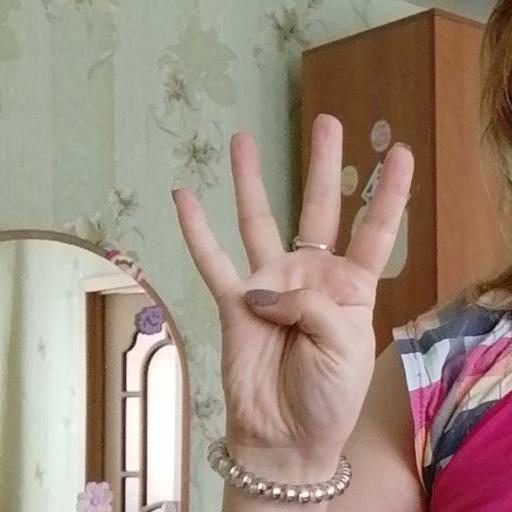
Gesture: four